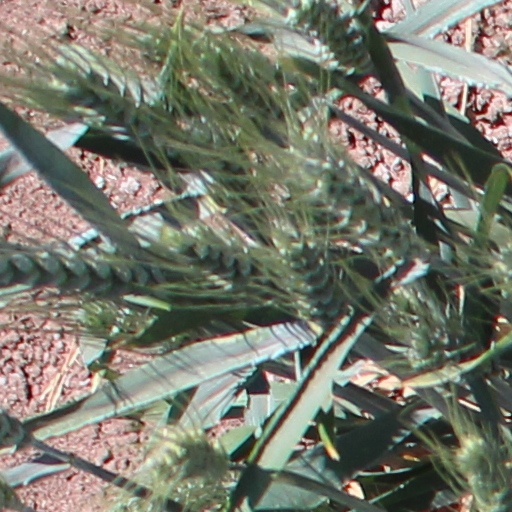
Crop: wheat